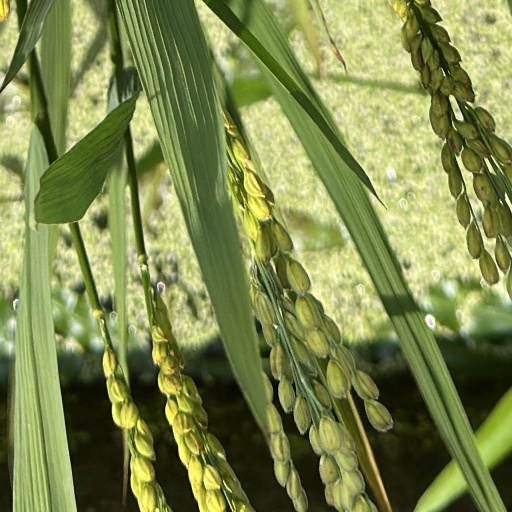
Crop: rice